Ready Steady Go!

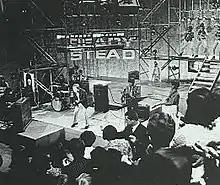
Manfred Mann performing at RSG! studio

It featured most successful artists of the era, among them the Who, the Beatles, the Hollies, the Merseybeats, the Zombies, Dusty Springfield, the Supremes, the Temptations, the Walker Brothers, the Kinks, Paul Butterfield Blues Band, Gerry & the Pacemakers, the Fourmost, the Rolling Stones, Donovan, the Fortunes, Helen Shapiro, P.J. Proby, Otis Redding, Freddie and the Dreamers, the Dave Clark Five, Bobby Vee, the Animals, The Crickets, Cilla Black, Gulliver's People, the Searchers, Georgie Fame and the Blue Flames, Billy Fury, Lulu, Marvin Gaye, Gene Pitney and the Beach Boys (who made their first appearance on British television on the show).